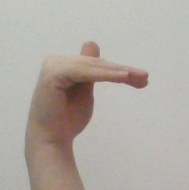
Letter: khaa